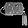
Label: Bag